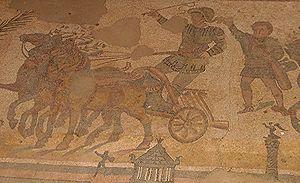
Chronologie du sport
Le cheval est un grand mammifère herbivore et ongulé à sabot unique ; c'est l'une des espèces de la famille des Équidés, lesquelles ont évolué, au cours des derniers 45 à 55 millions d'années, à partir d'un petit mammifère possédant plusieurs doigts. À l'état naturel, les chevaux vivent en troupeaux, généralement sous la conduite d'un unique étalon reproducteur. Ils entretiennent des rapports sociaux et comptent sur leur vitesse pour échapper à leurs prédateurs. Dotés d'un bon sens de l'équilibre, d'un fort instinct de fuite et de grandes aptitudes de visualisation spatiale, ils possèdent un trait inhabituel dans le règne animal, étant capables d'entrer en sommeil léger tout en restant debout. Les femelles, nommées juments, mettent bas après onze mois de gestation un petit appelé poulain, capable de se lever et de courir peu de temps après sa naissance.
La mosaïque est un art décoratif dans lequel on utilise des fragments de pierre, de pierres colorées, d'émail, de verre, ou encore de céramique, assemblés à l'aide de mastic ou d'enduit, pour former des motifs ou des figures. Quel que soit le matériau utilisé, ces fragments sont appelés des tesselles.
Les courses de chars constituaient l'événement à nature sportive et religieuse majeure de l’Antiquité grecque, de l’Empire romain et de l'Empire byzantin, pratiqué dans le cadre de nombreux jeux panhelléniques. Les graves blessures et quelquefois la mort que ces courses pouvaient entraîner pour les participants donnaient à l'épreuve une dimension spectaculaire qui contribua à son succès auprès du public. Chaque char était tiré par un, deux, trois, quatre ou six chevaux. Les chars de compétition étaient conduits par des auriges.